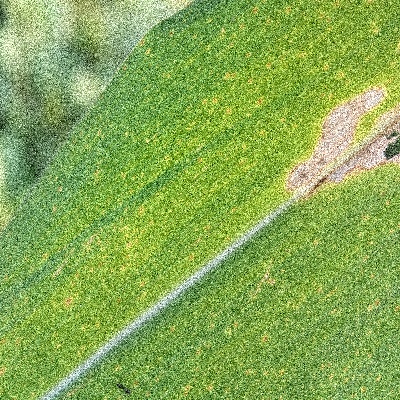
Label: Corn_(Maize)___Leaf_Spot